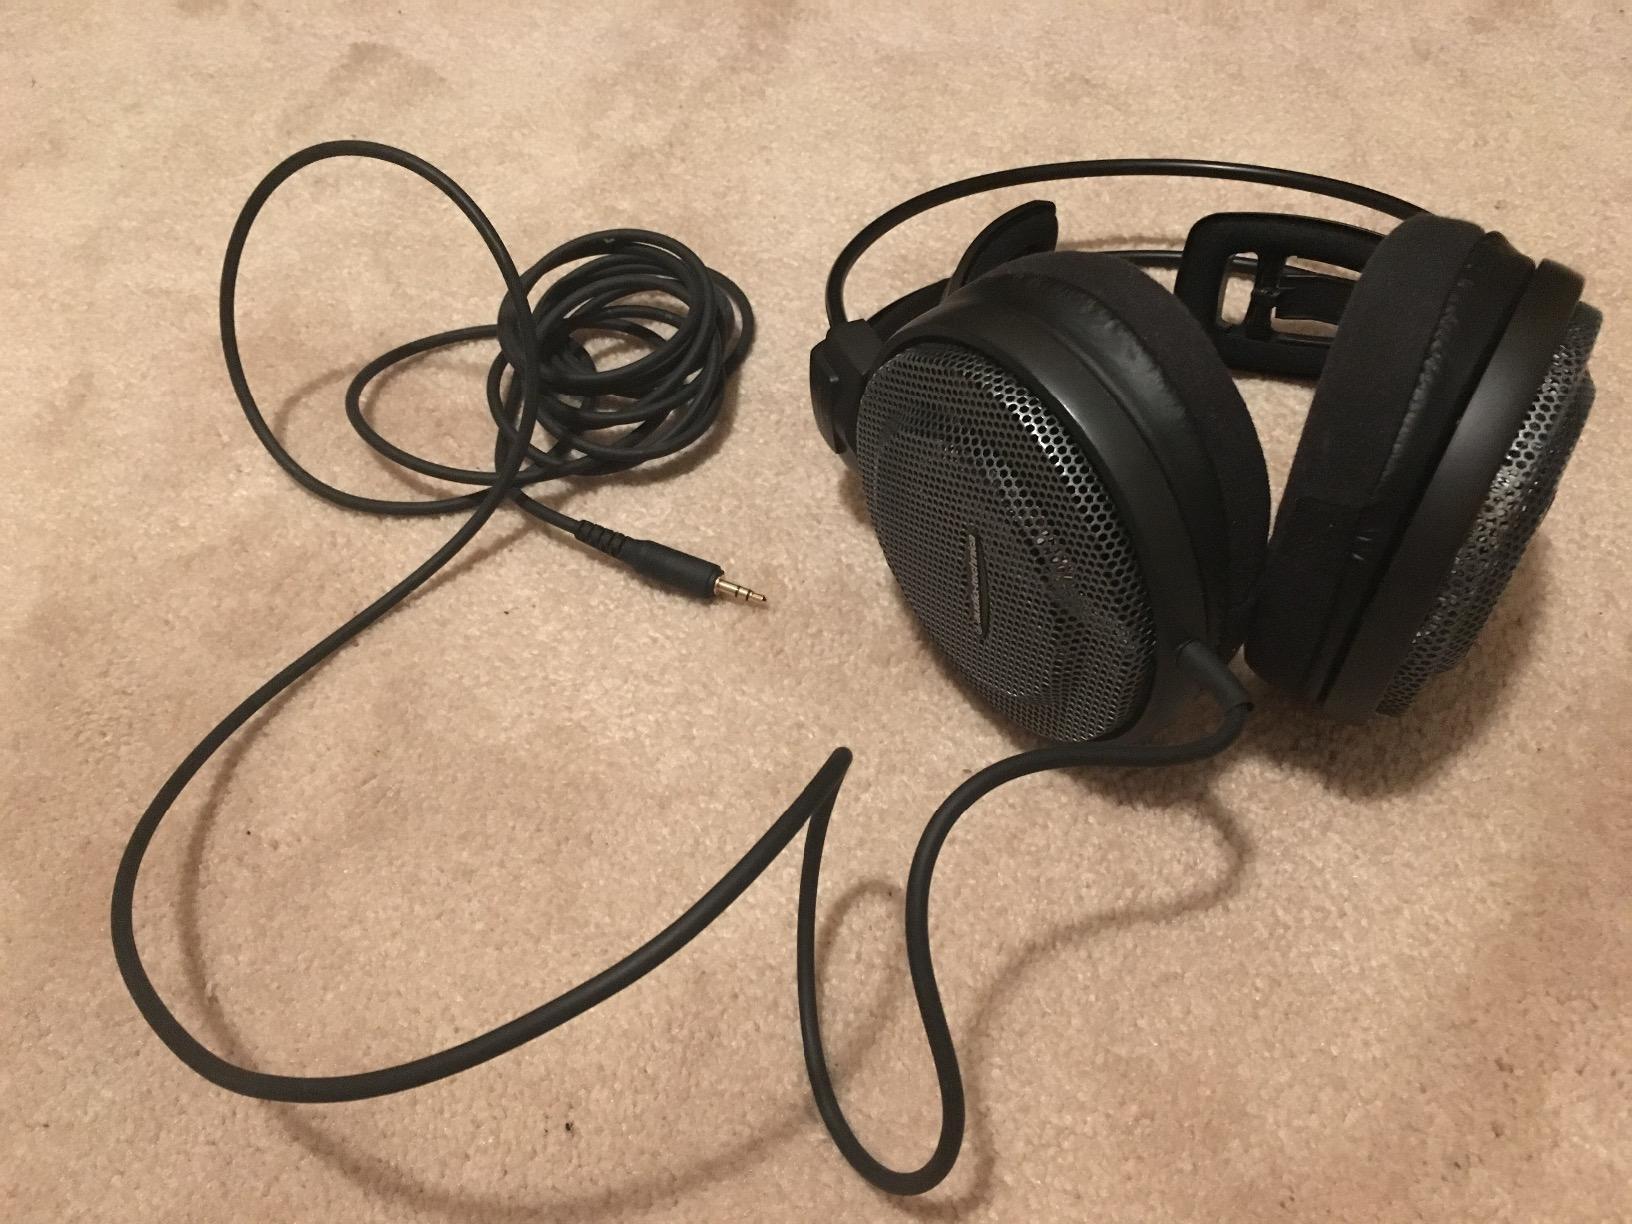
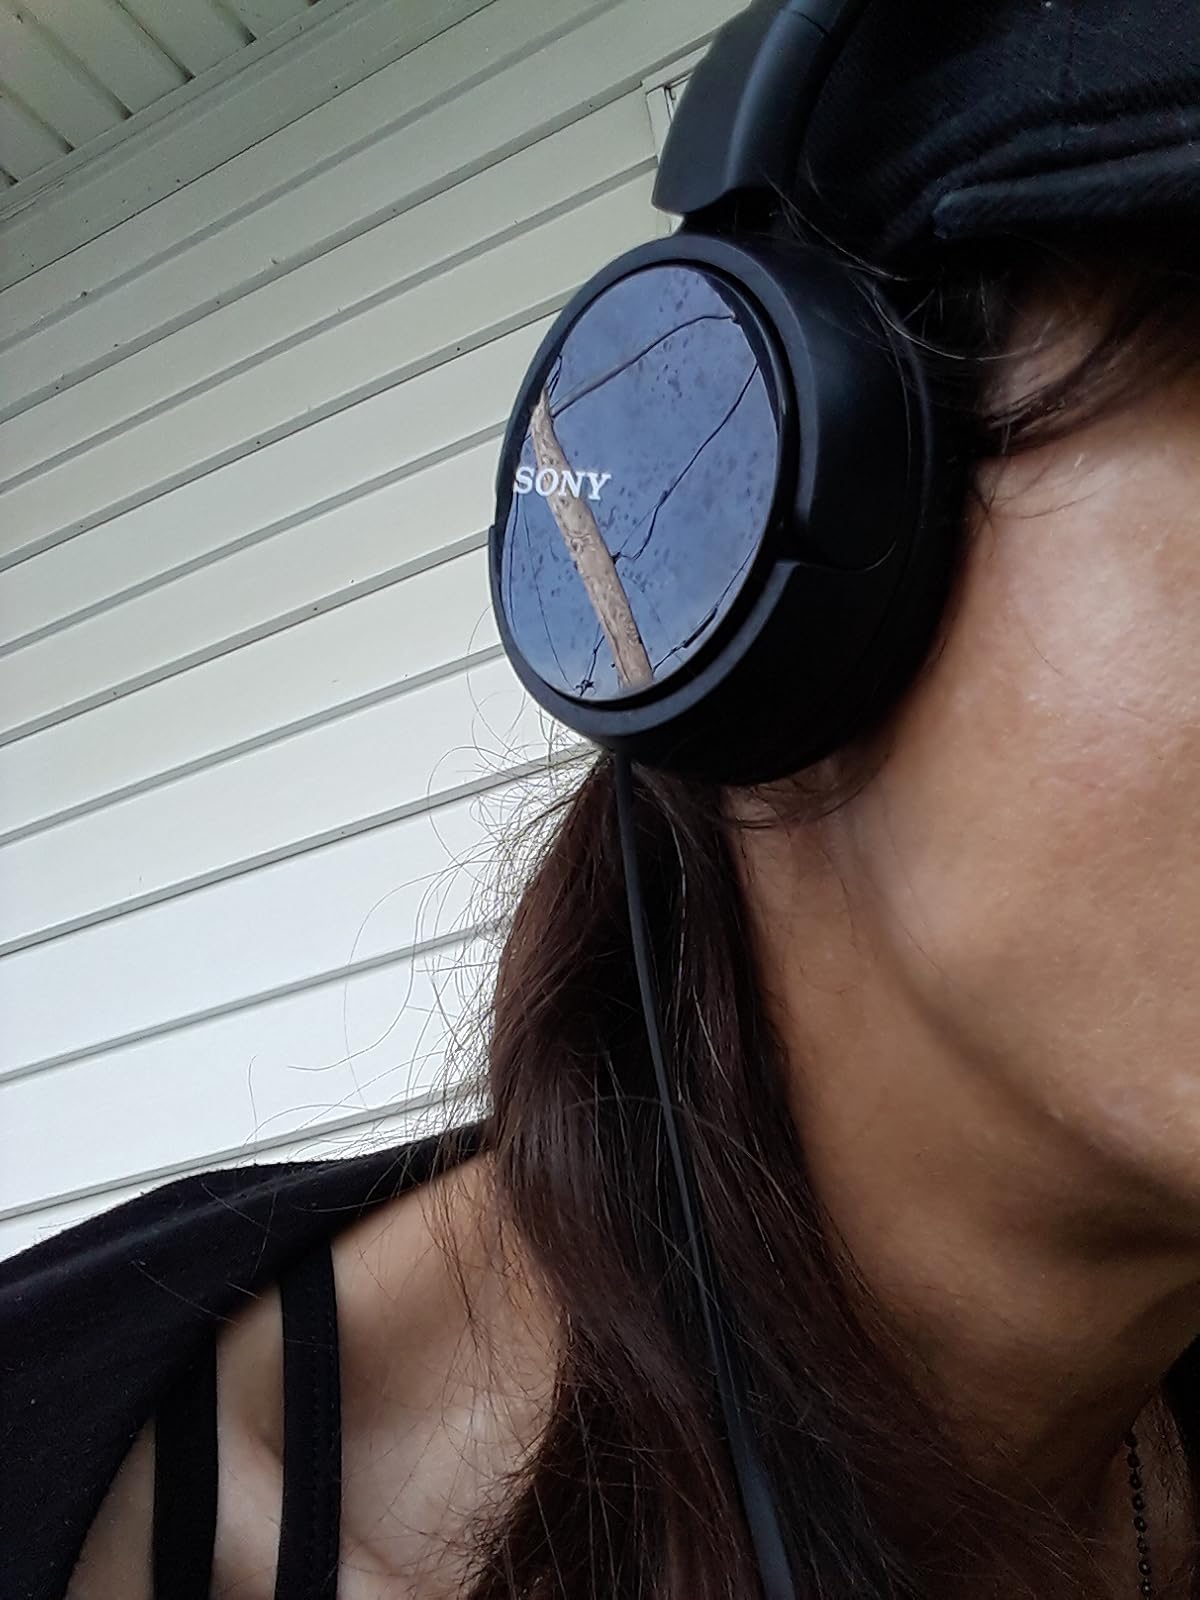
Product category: headphones
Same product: no